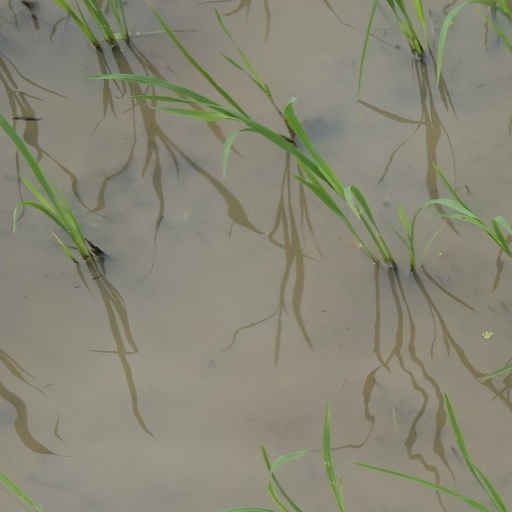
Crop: rice